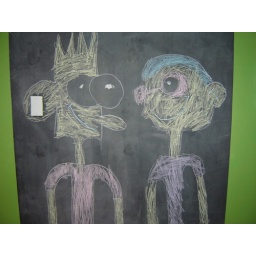
Art on the kitchen wall by the boys